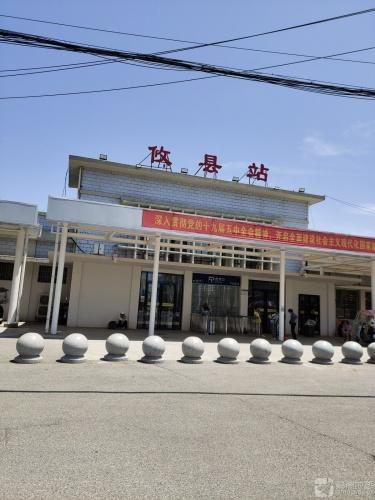
地标名称：攸县站
所在城市：株洲市·攸县